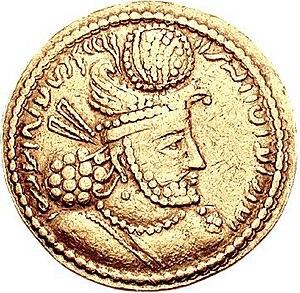
Hormizd II est un empereur sassanide ayant régné de 302 à 309.